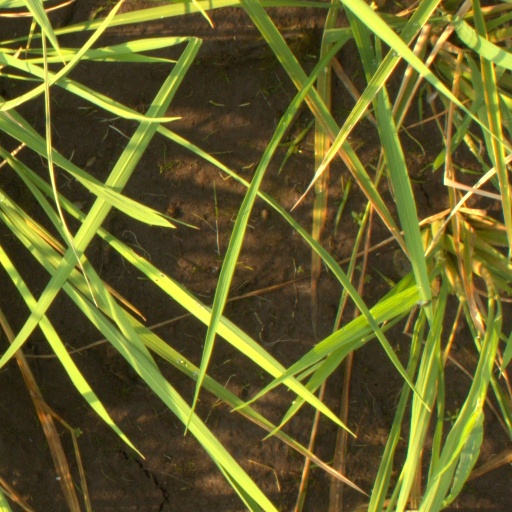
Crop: rice